Spiral arm

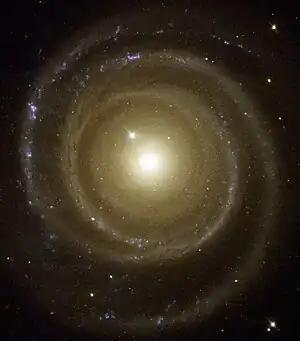
The spiral arms of the galaxy NGC 4622 pitch? in different directions, indicating the presence of both leading and trailing spiral arms.

The appearance and expression of spiral branches in a galaxy may vary depending on the part of the electromagnetic spectrum in which it is observed. In the blue and ultraviolet parts of the spectrum, the spiral arms are well defined due to the presence of blue supergiants. In the red and near-infrared, older stars contribute more, which makes the spiral arms appear smoother, but less contrasted. Radiation from interstellar dust makes the spiral arms bright in the far infrared, while radiation from neutral hydrogen and molecules makes them bright at radio band. The greatest contrast and amount of fine detail in spiral arms can be seen when observed in emission spectral lines produced by emission nebulae, as well as in polyaromatic hydrocarbon lines produced by cold gas clouds.